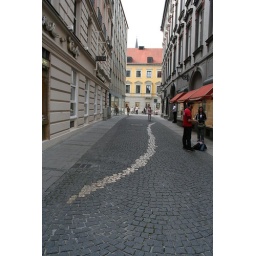
The golden line on the ground is a memorial for those who dare to against Hitler's absolute power.